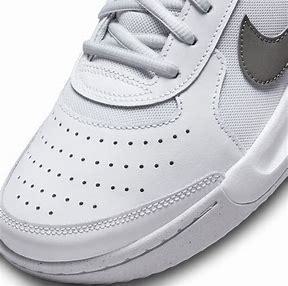
Brand: Nike
Model: Court Zoom Lite 3